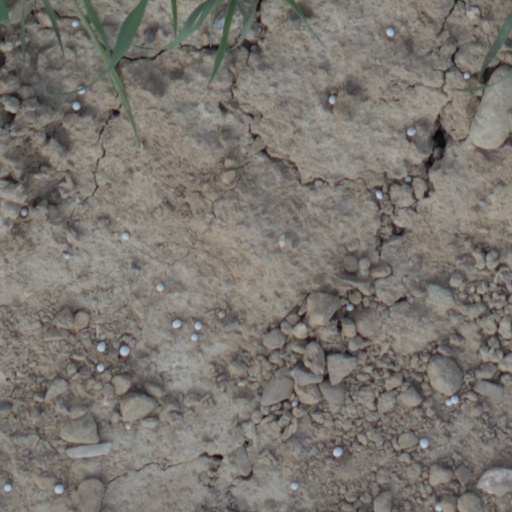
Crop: wheat